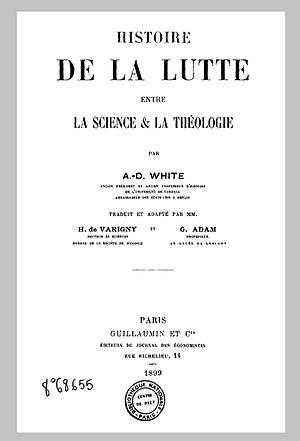
Page de titre de Histoire de la lutte entre la science et la théologie, ouvrage d'Andrew Dickson White, trad. fr. de 1899.
A History of the Warfare of Science with Theology in Christendom est le titre d’un ouvrage paru en 1896 et rédigé par l’historien et diplomate américain Andrew Dickson White, cofondateur de l’université Cornell. L’auteur y tient une sorte de chronique, en deux volumes et vingt chapitres, de l’émancipation graduelle de la science occidentale vis-à-vis de la théologie chrétienne ― du moins sous sa forme dogmatique ― dans divers domaines. L’histoire scientifique et intellectuelle de la chrétienté s'y trouve ainsi expliquée par une opposition dialectique entre les pôles contraires de la religion révélée et de la science rationnelle.